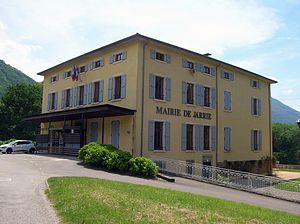
Clos Jouvin, Jarrie, Isère, France.
Jarrie est une commune française située dans le département de l'Isère en région Auvergne-Rhône-Alpes. Les habitants de Jarrie se nomment les Jarriards et les Jarrois.